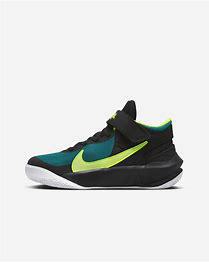
Brand: Nike
Model: Team Hustle D 10